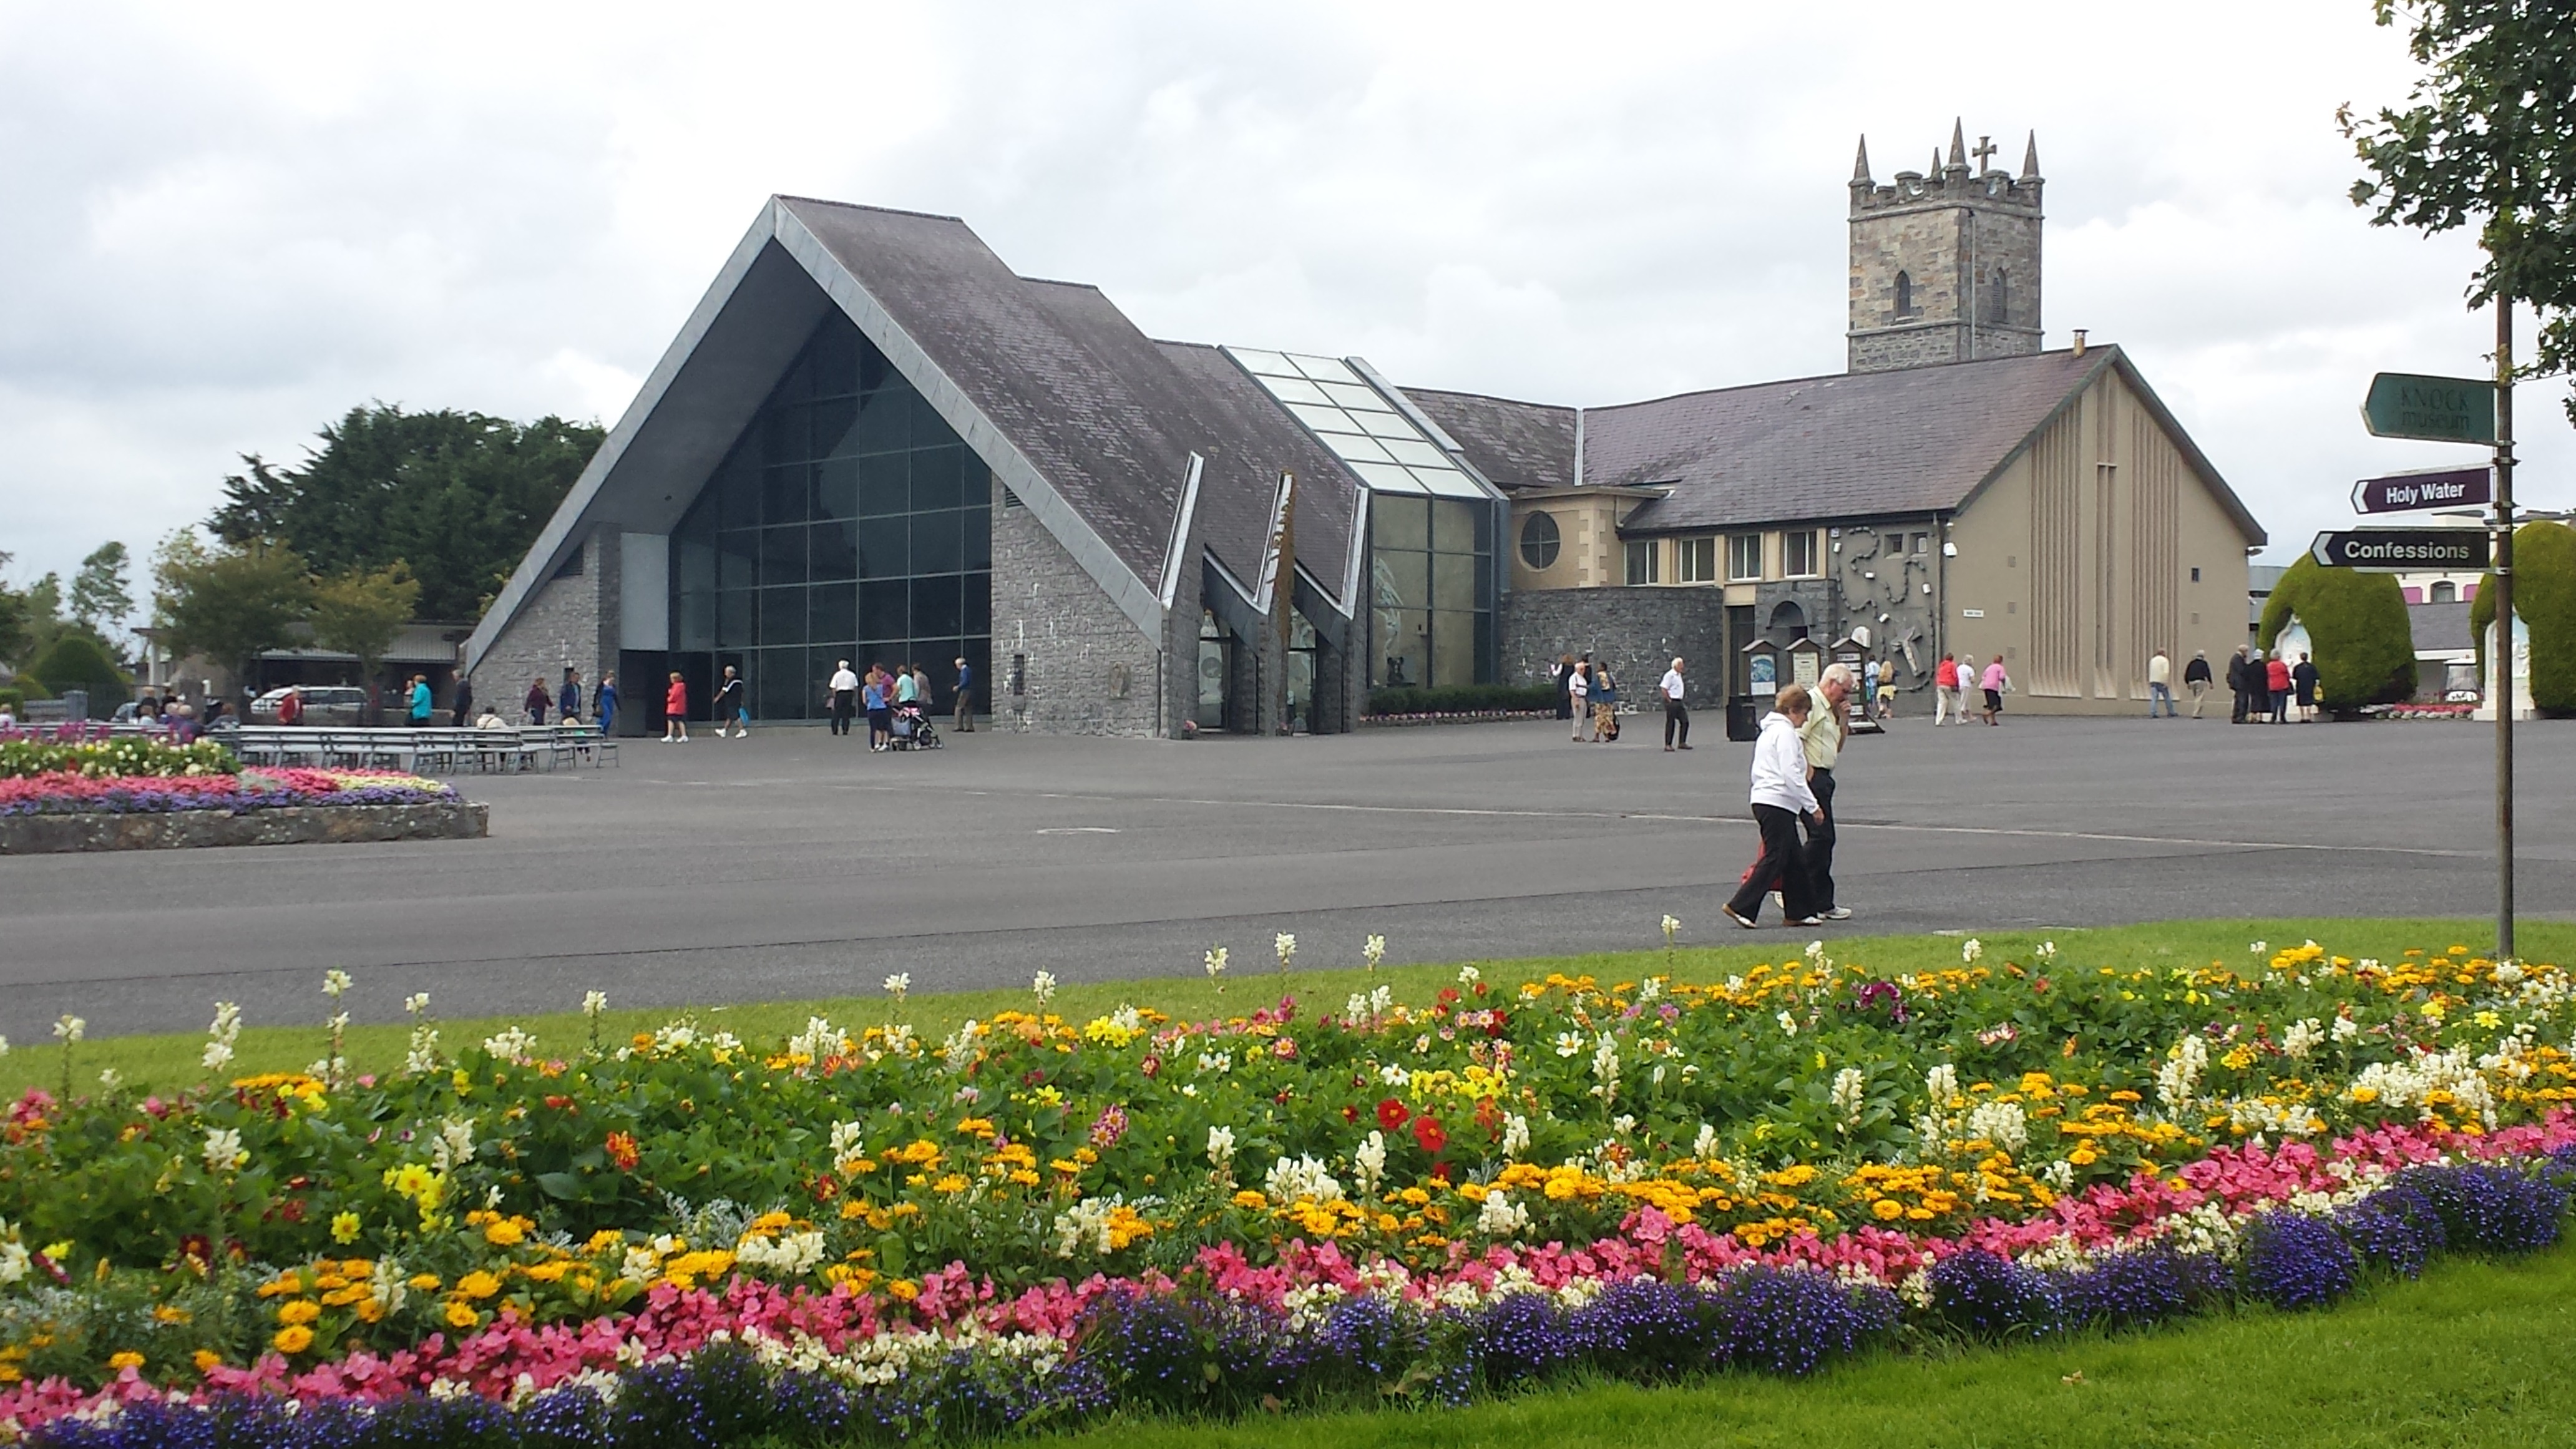
plant, lawn, flower, park, garden, tourism, memorial, ireland, pilgrimage, mayo, knock